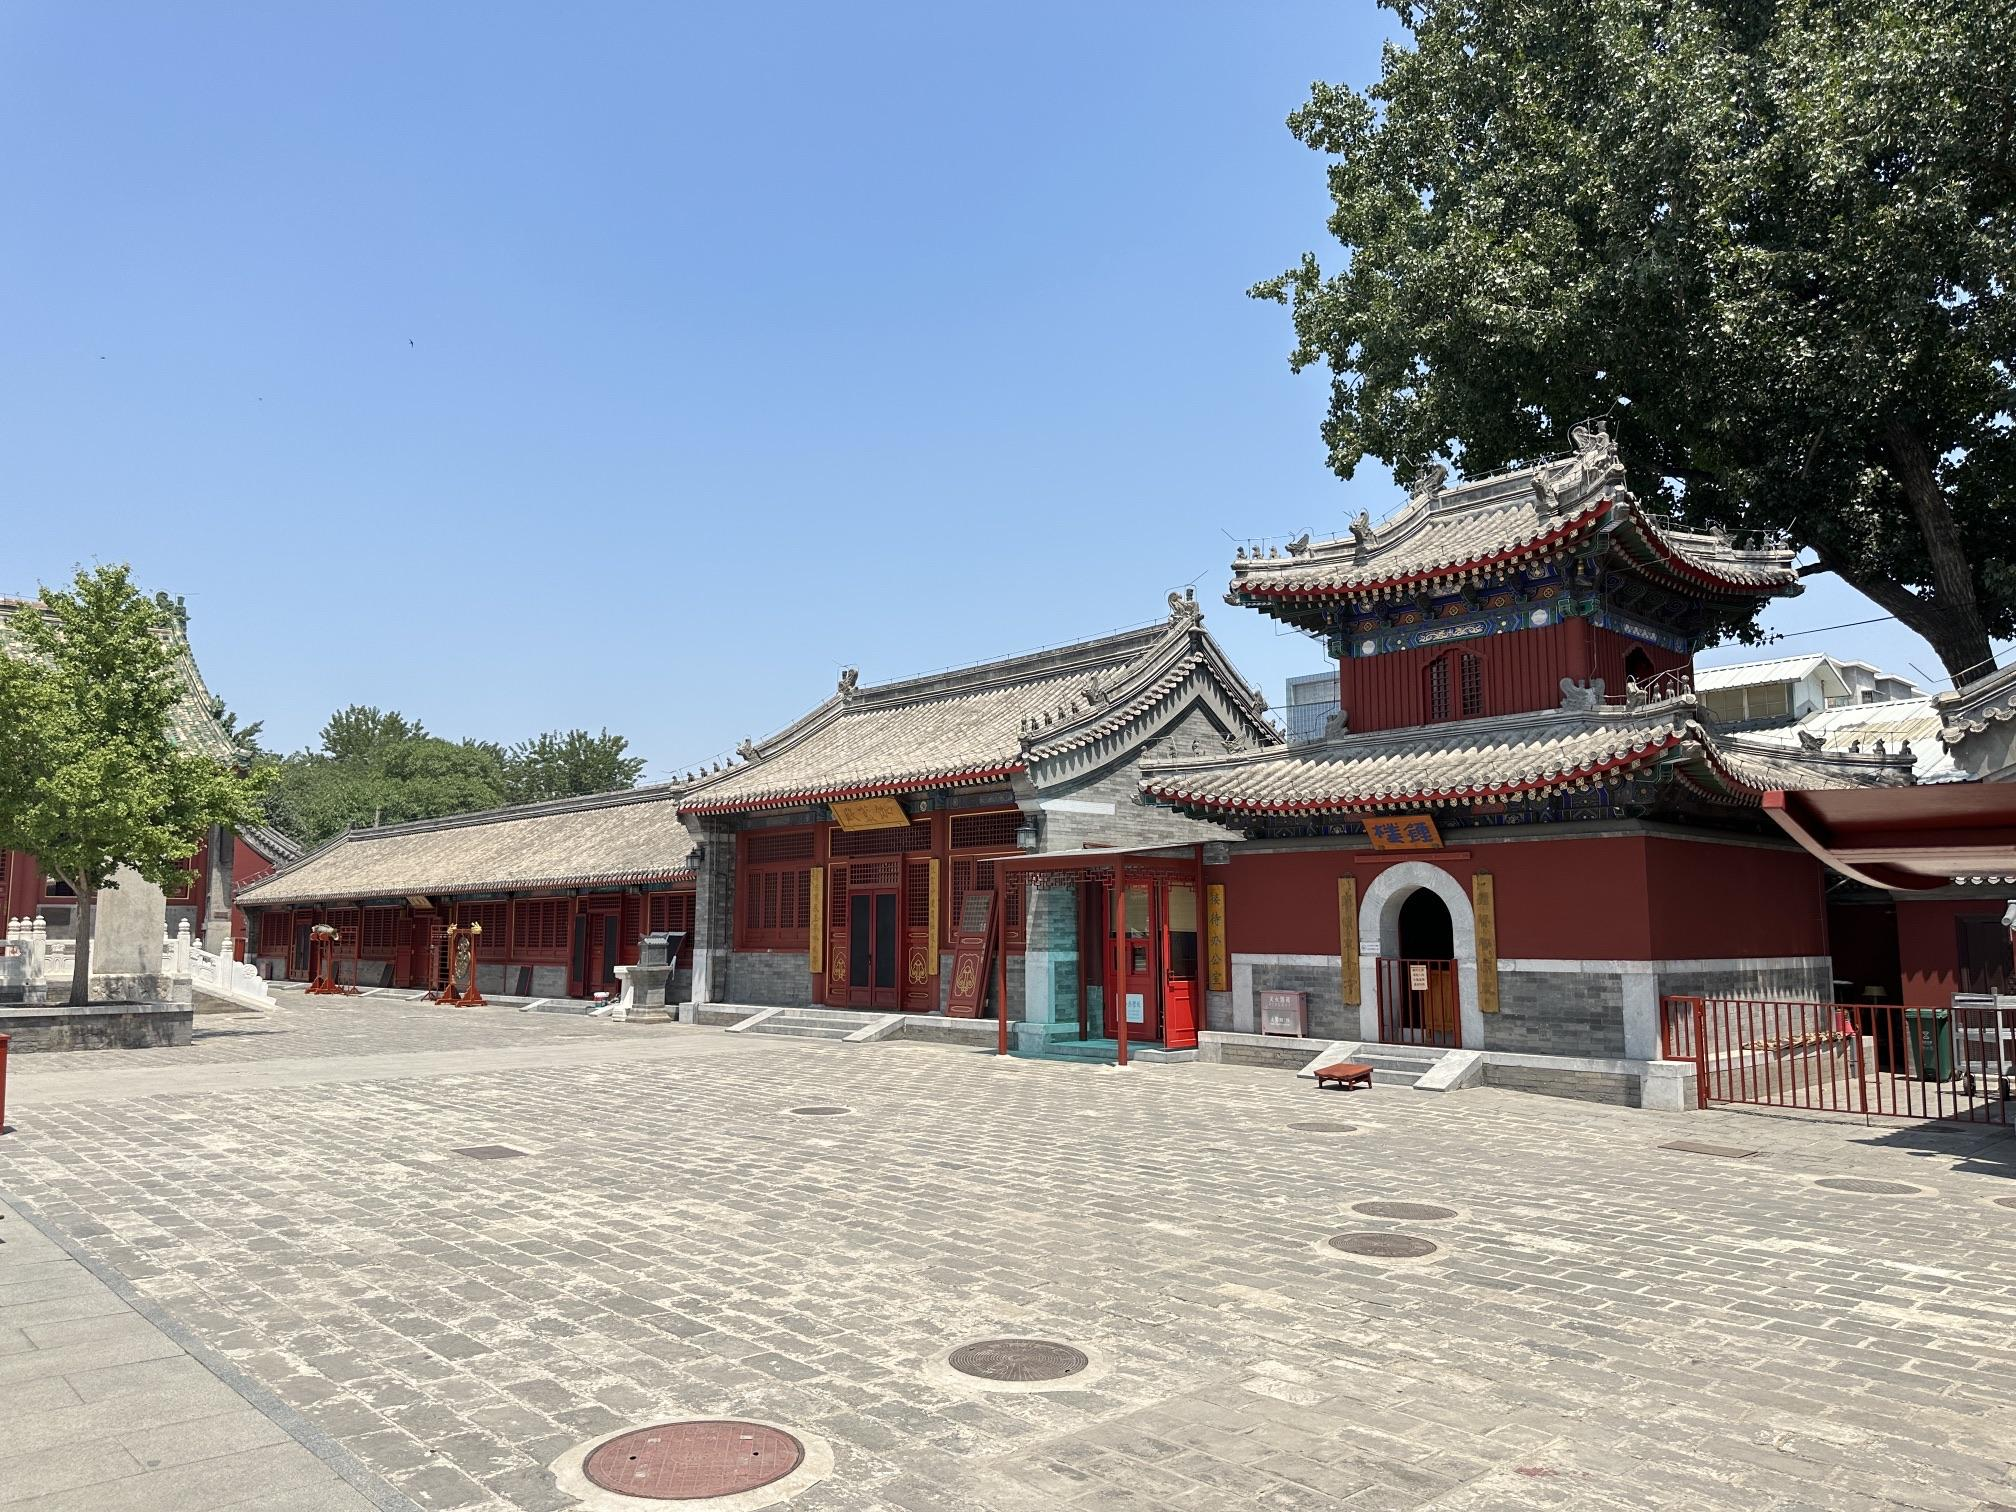
地标名称：天宁寺
所在城市：北京市·西城区